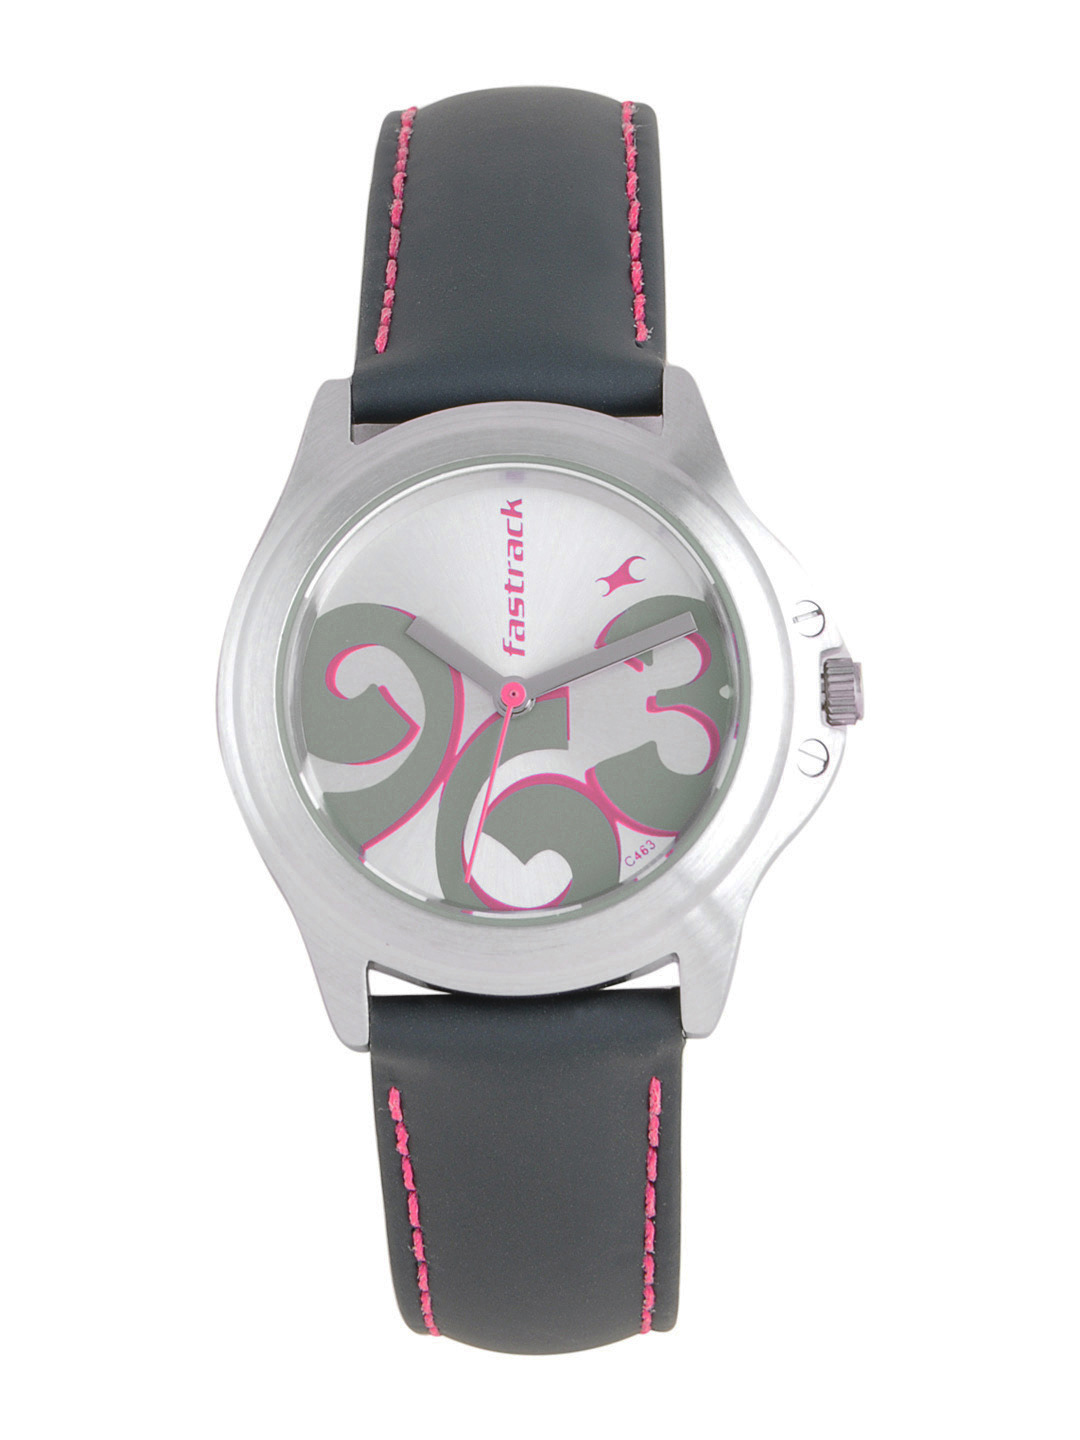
Fastrack Women Silver Dial Watch
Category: Accessories / Watches / Watches
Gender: Women
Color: Silver
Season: Winter 2016
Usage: Casual